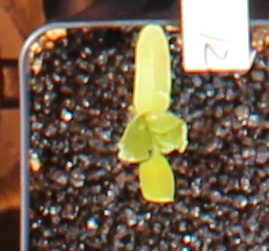
Label: Sugar beet